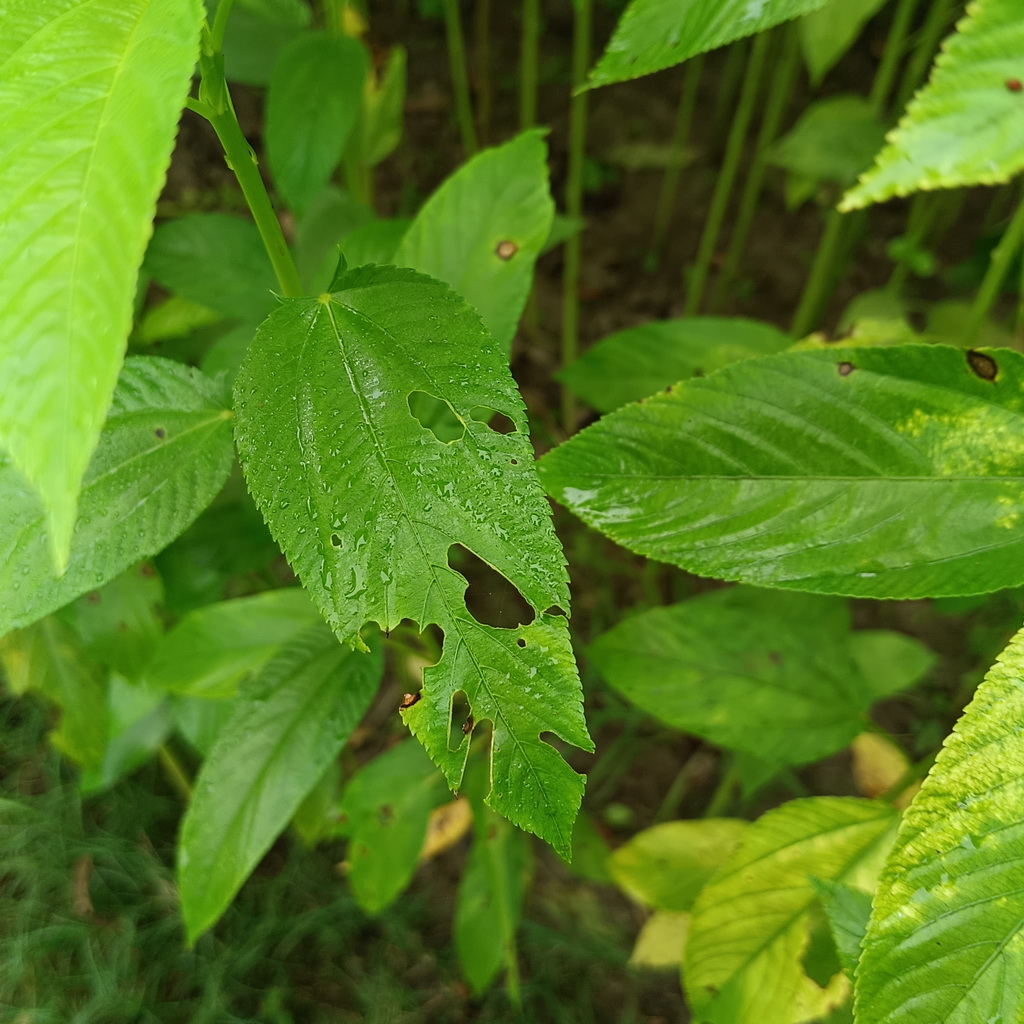
Label: Holed